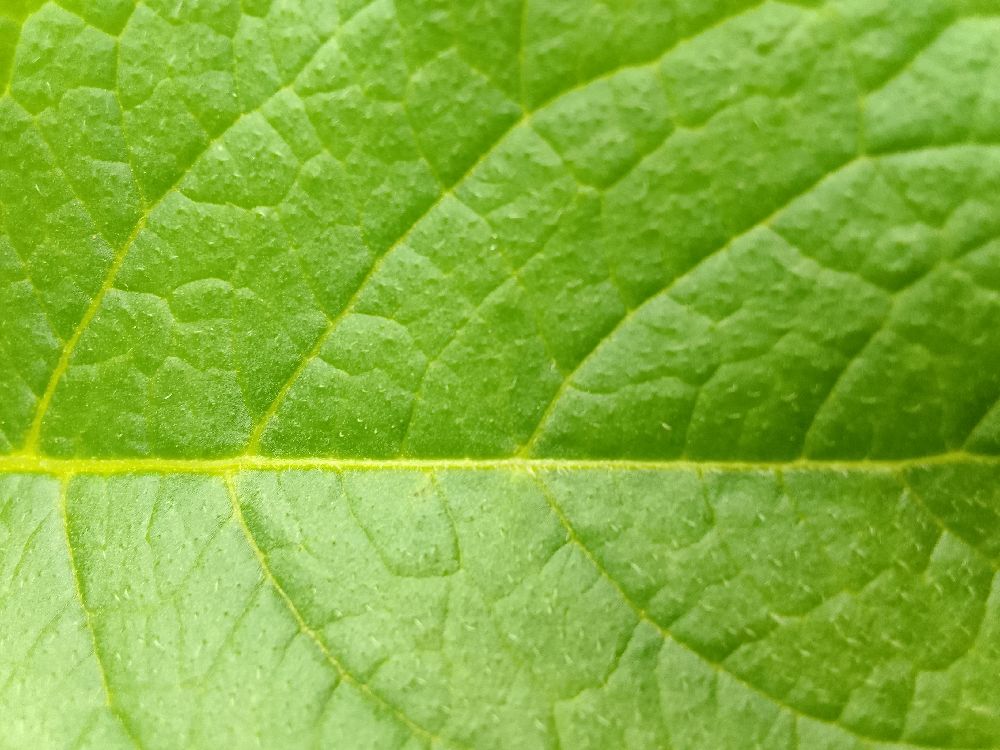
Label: Healthy